Palace Guard

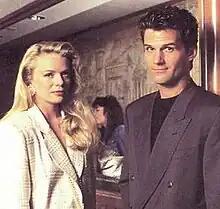

Palace Guard is an American crime drama television series that was briefly broadcast by CBS from October 18 to November 1, 1991, as part of its 1991 fall lineup. It was produced by Stephen J. Cannell.